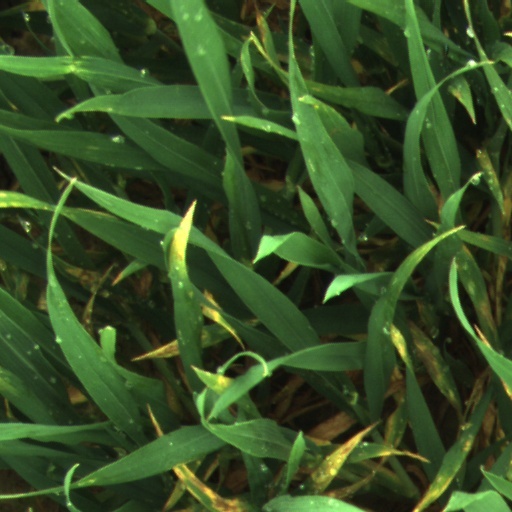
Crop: wheat